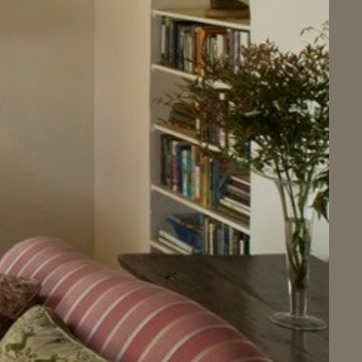
Material: paper